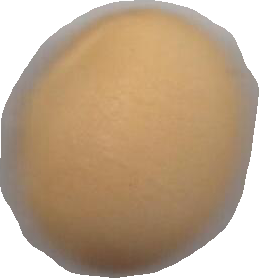
Variety: Grobogan